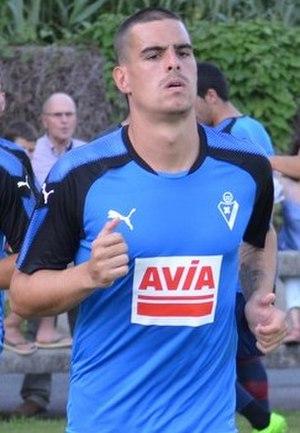
Daniel García Carrillo, né le 24 mai 1990 à Zumarraga, est un footballeur espagnol qui évolue au poste de défenseur central à l'Athletic Bilbao.